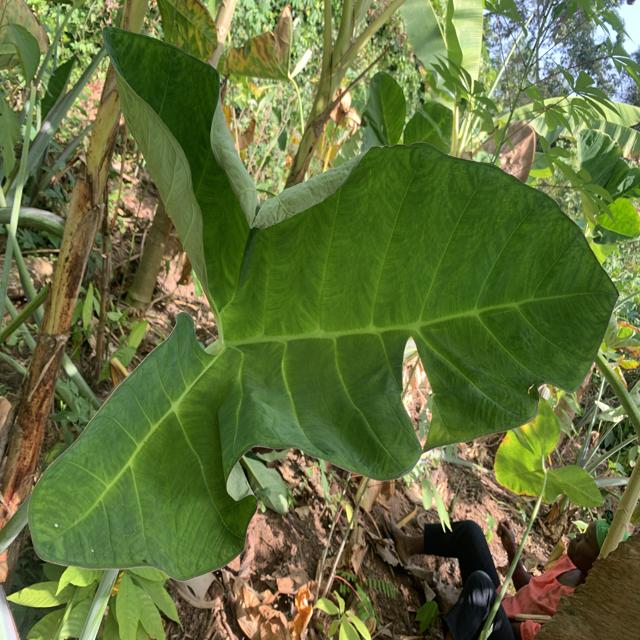
Label: Healthy